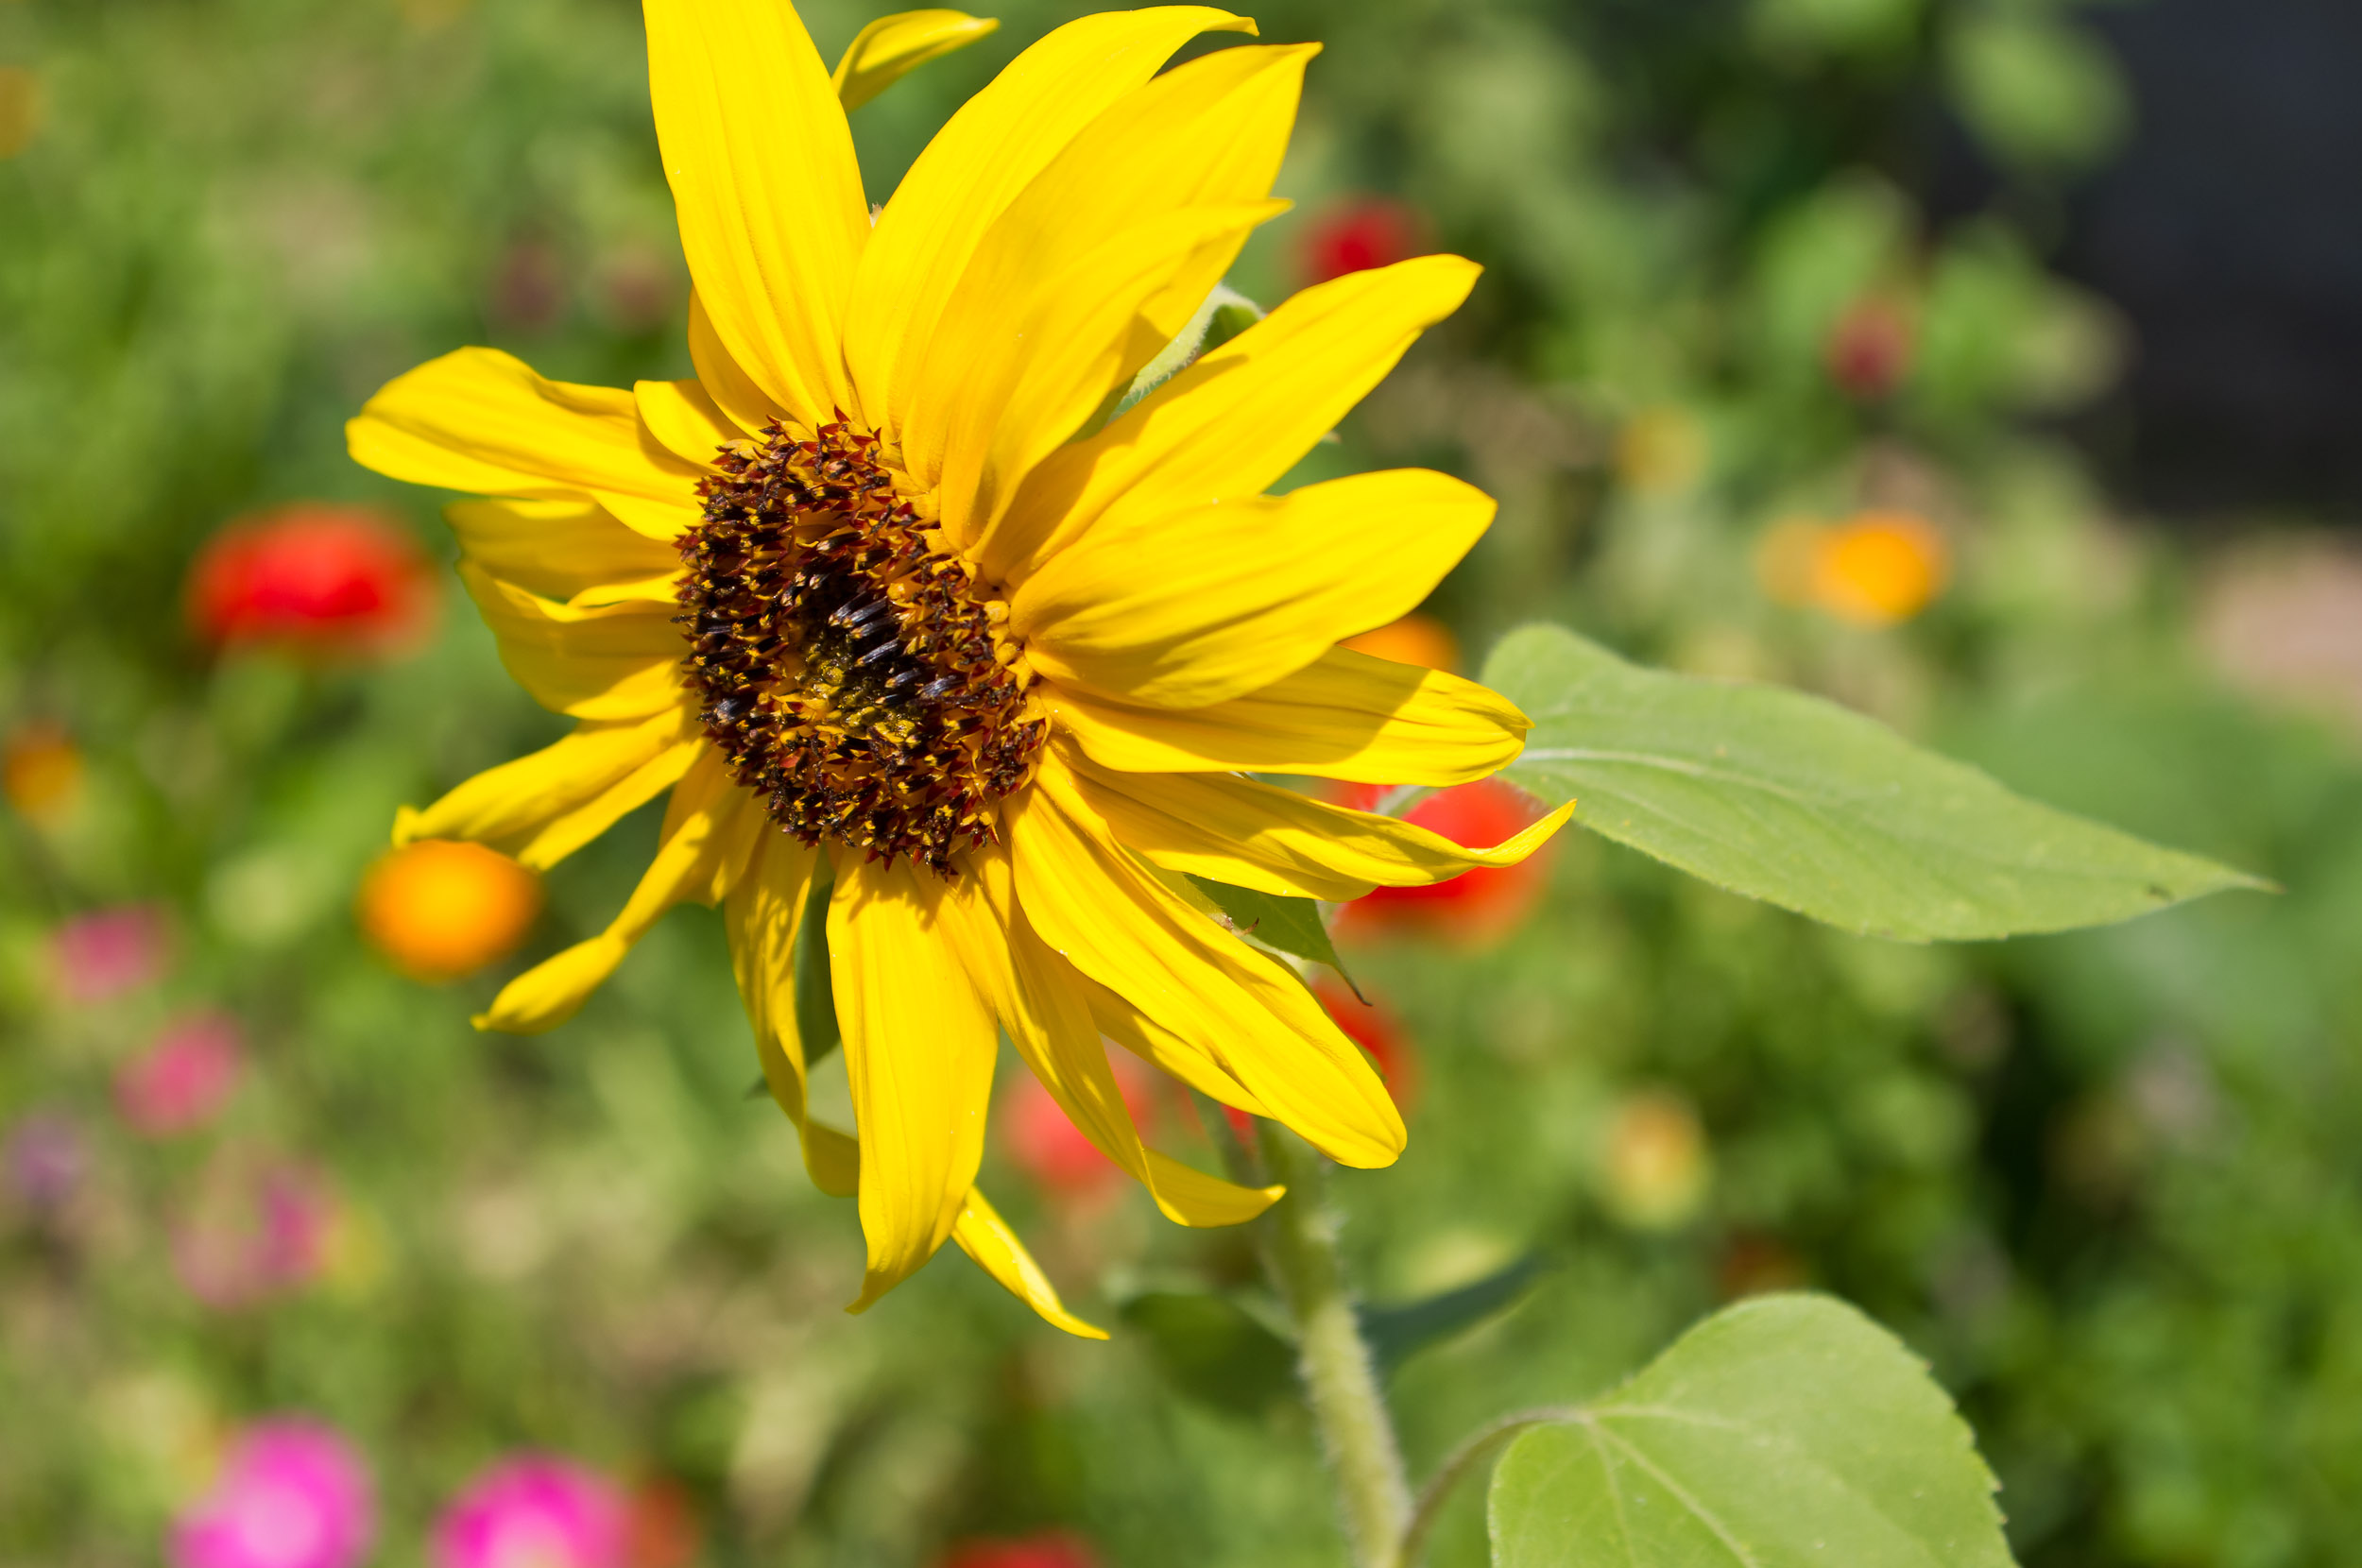
nature, plant, field, meadow, flower, petal, spring, botany, yellow, flora, sunflower, wildflower, 2014, nectar, kiev, pirogovo, macro photography, flowering plant, daisy family, annual plant, land plant